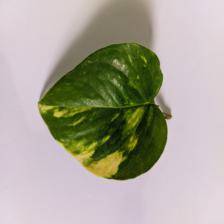
Label: Healthy